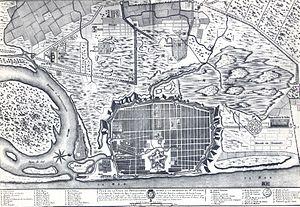
Plan de la ville de Pondichéry dédié au gouverneur général Joseph François Dupleix (XVIIIe siècle).
Pondichéry ou Puducherry est une ville du Sud-Est de l'Inde, capitale du territoire de Pondichéry et principale ville du district de Pondichéry, enclavée au Tamil Nadu.
Joseph François, marquis Dupleix, né le 1ᵉʳ janvier 1697 à Landrecies et mort le 10 novembre 1763 à Paris, fut gouverneur de Pondichéry et commandant général des établissements français de l'Inde.